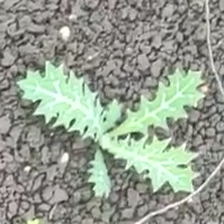
Weed species: Bilayat_(Mexicana_Argemone)